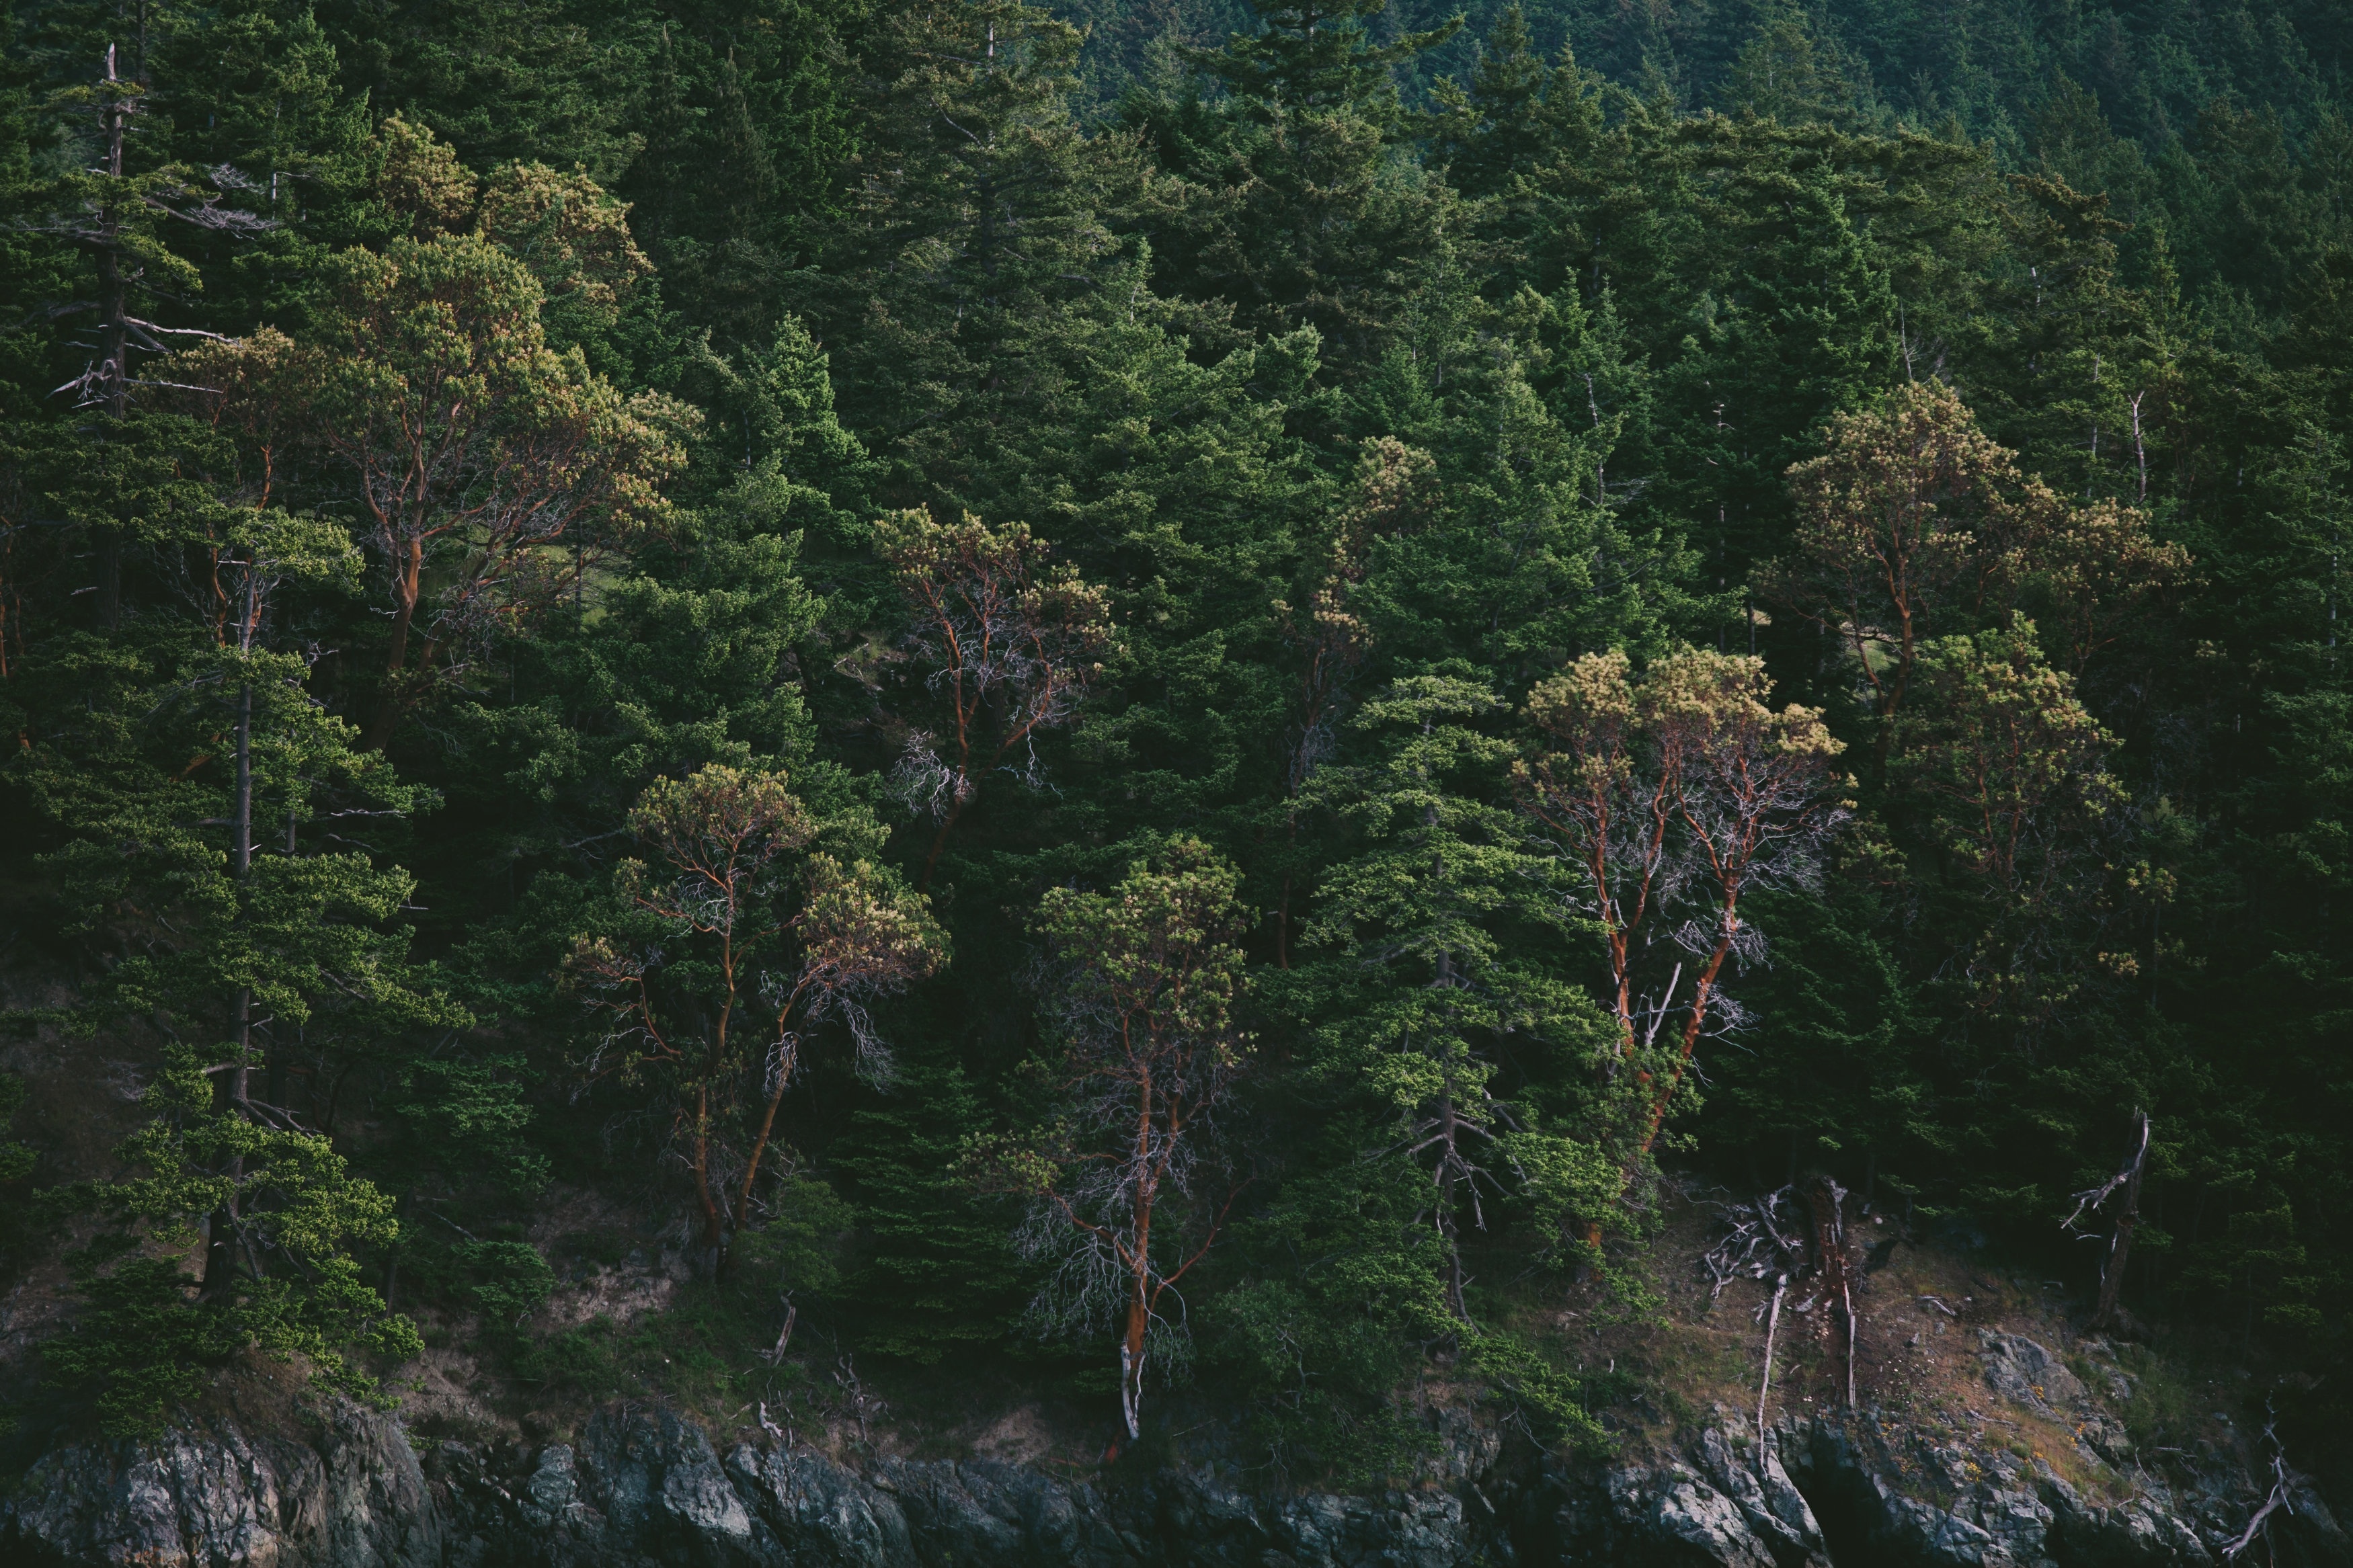
landscape, tree, forest, rock, waterfall, wilderness, mountain, wood, leaf, stream, jungle, autumn, terrain, ridge, vegetation, rainforest, woodland, habitat, water feature, ecosystem, old growth forest, natural environment, temperate coniferous forest